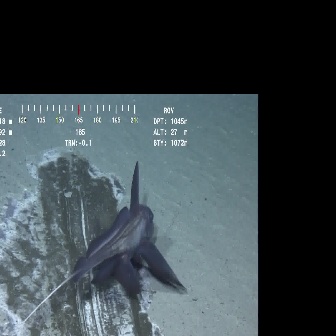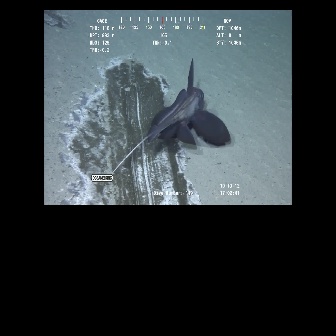
  Please identify the target specified by the bounding box [15,160,187,331] in the first image and locate it in the second image. Return the coordinates in [x_min,y_min,x_max,y_max] format.
Answer: [109,57,230,177]